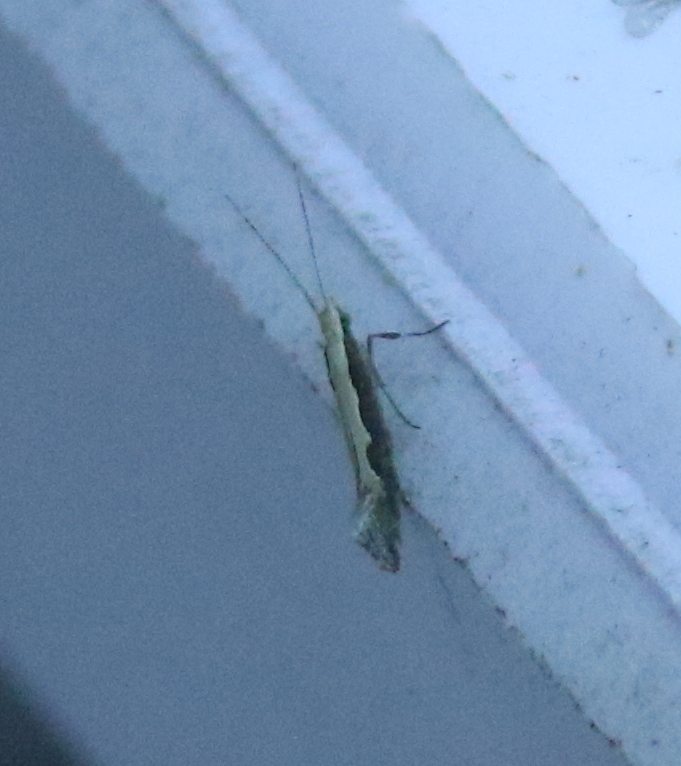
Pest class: diamondback_moth